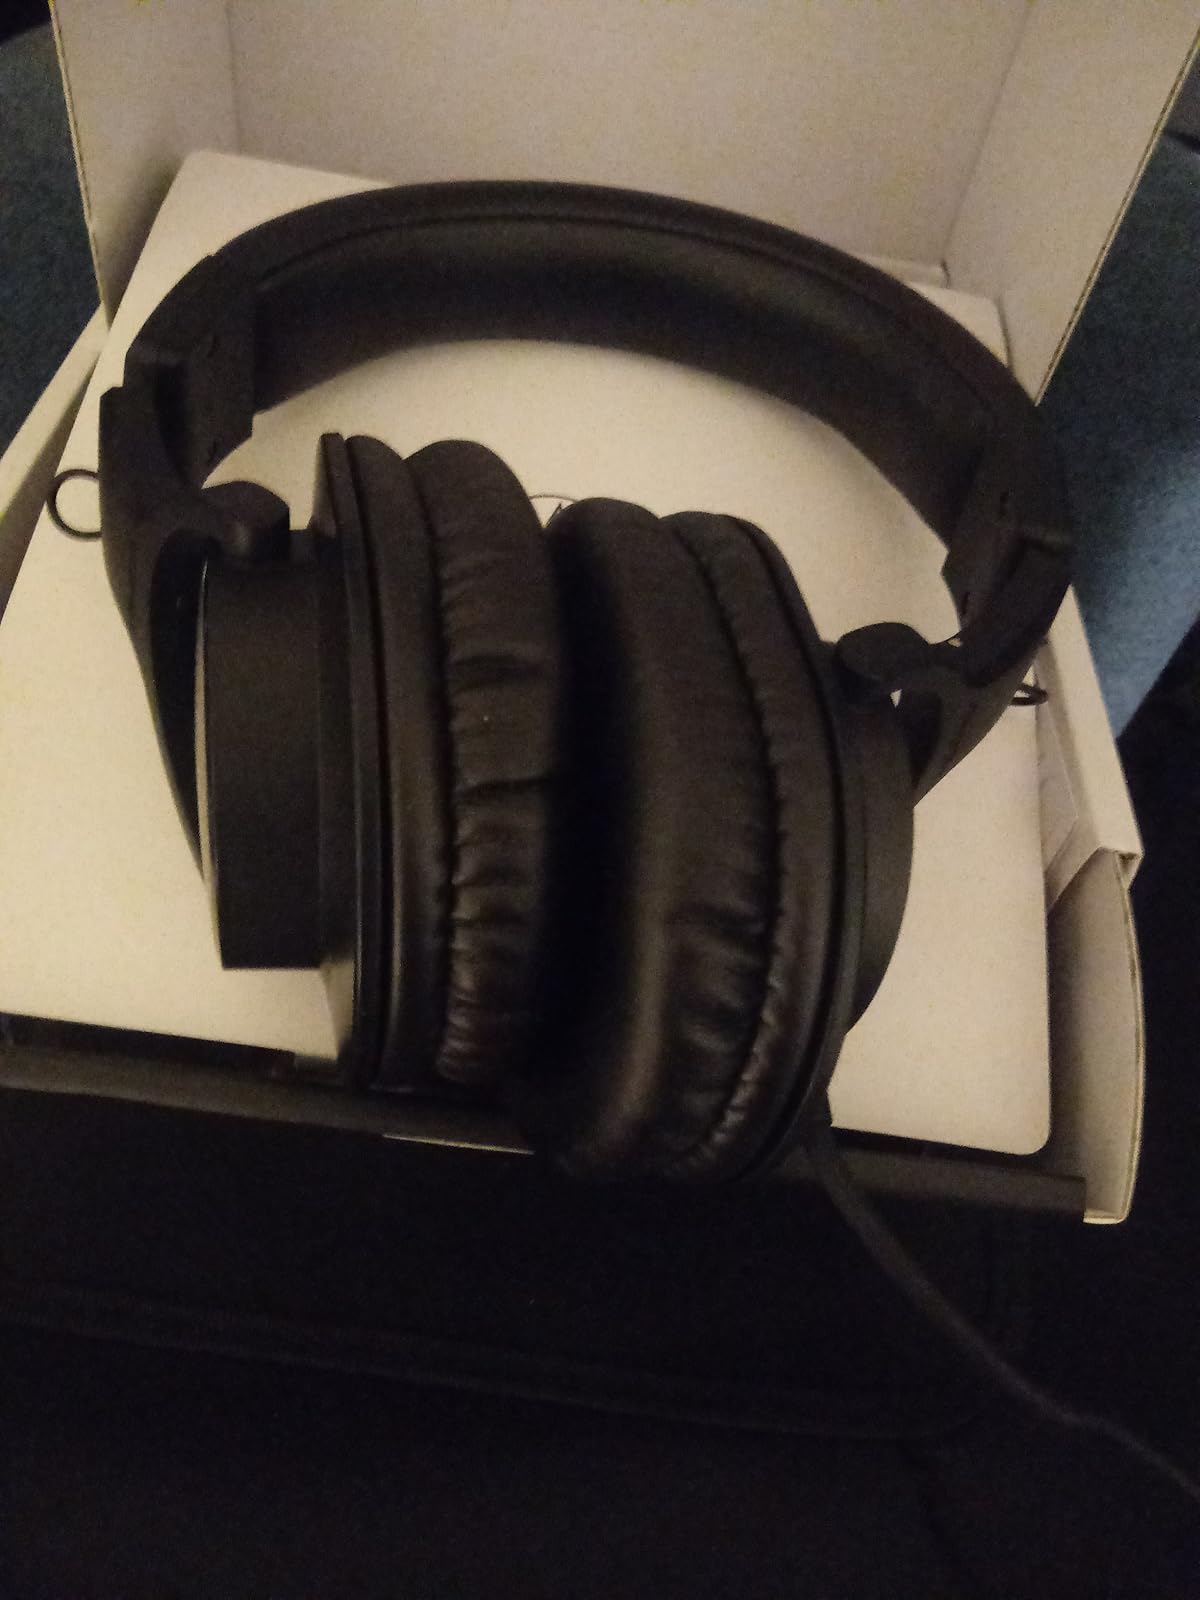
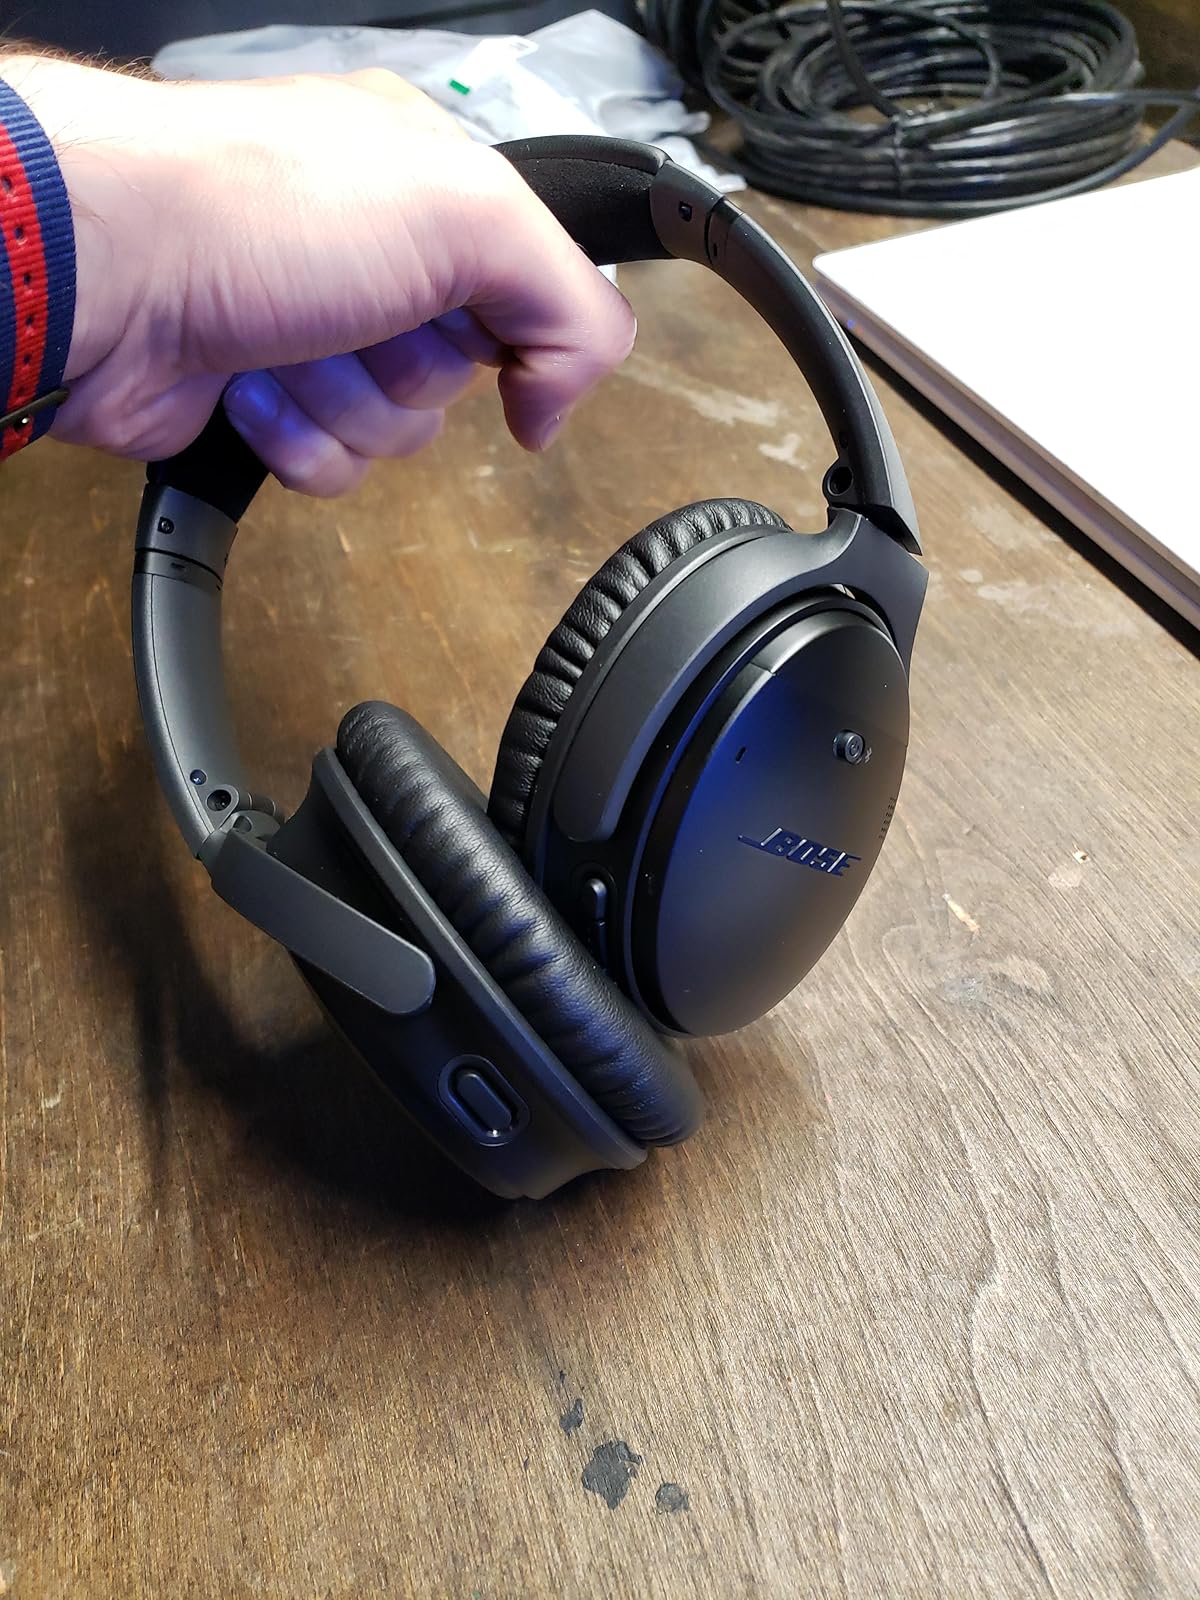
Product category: headphones
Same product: no